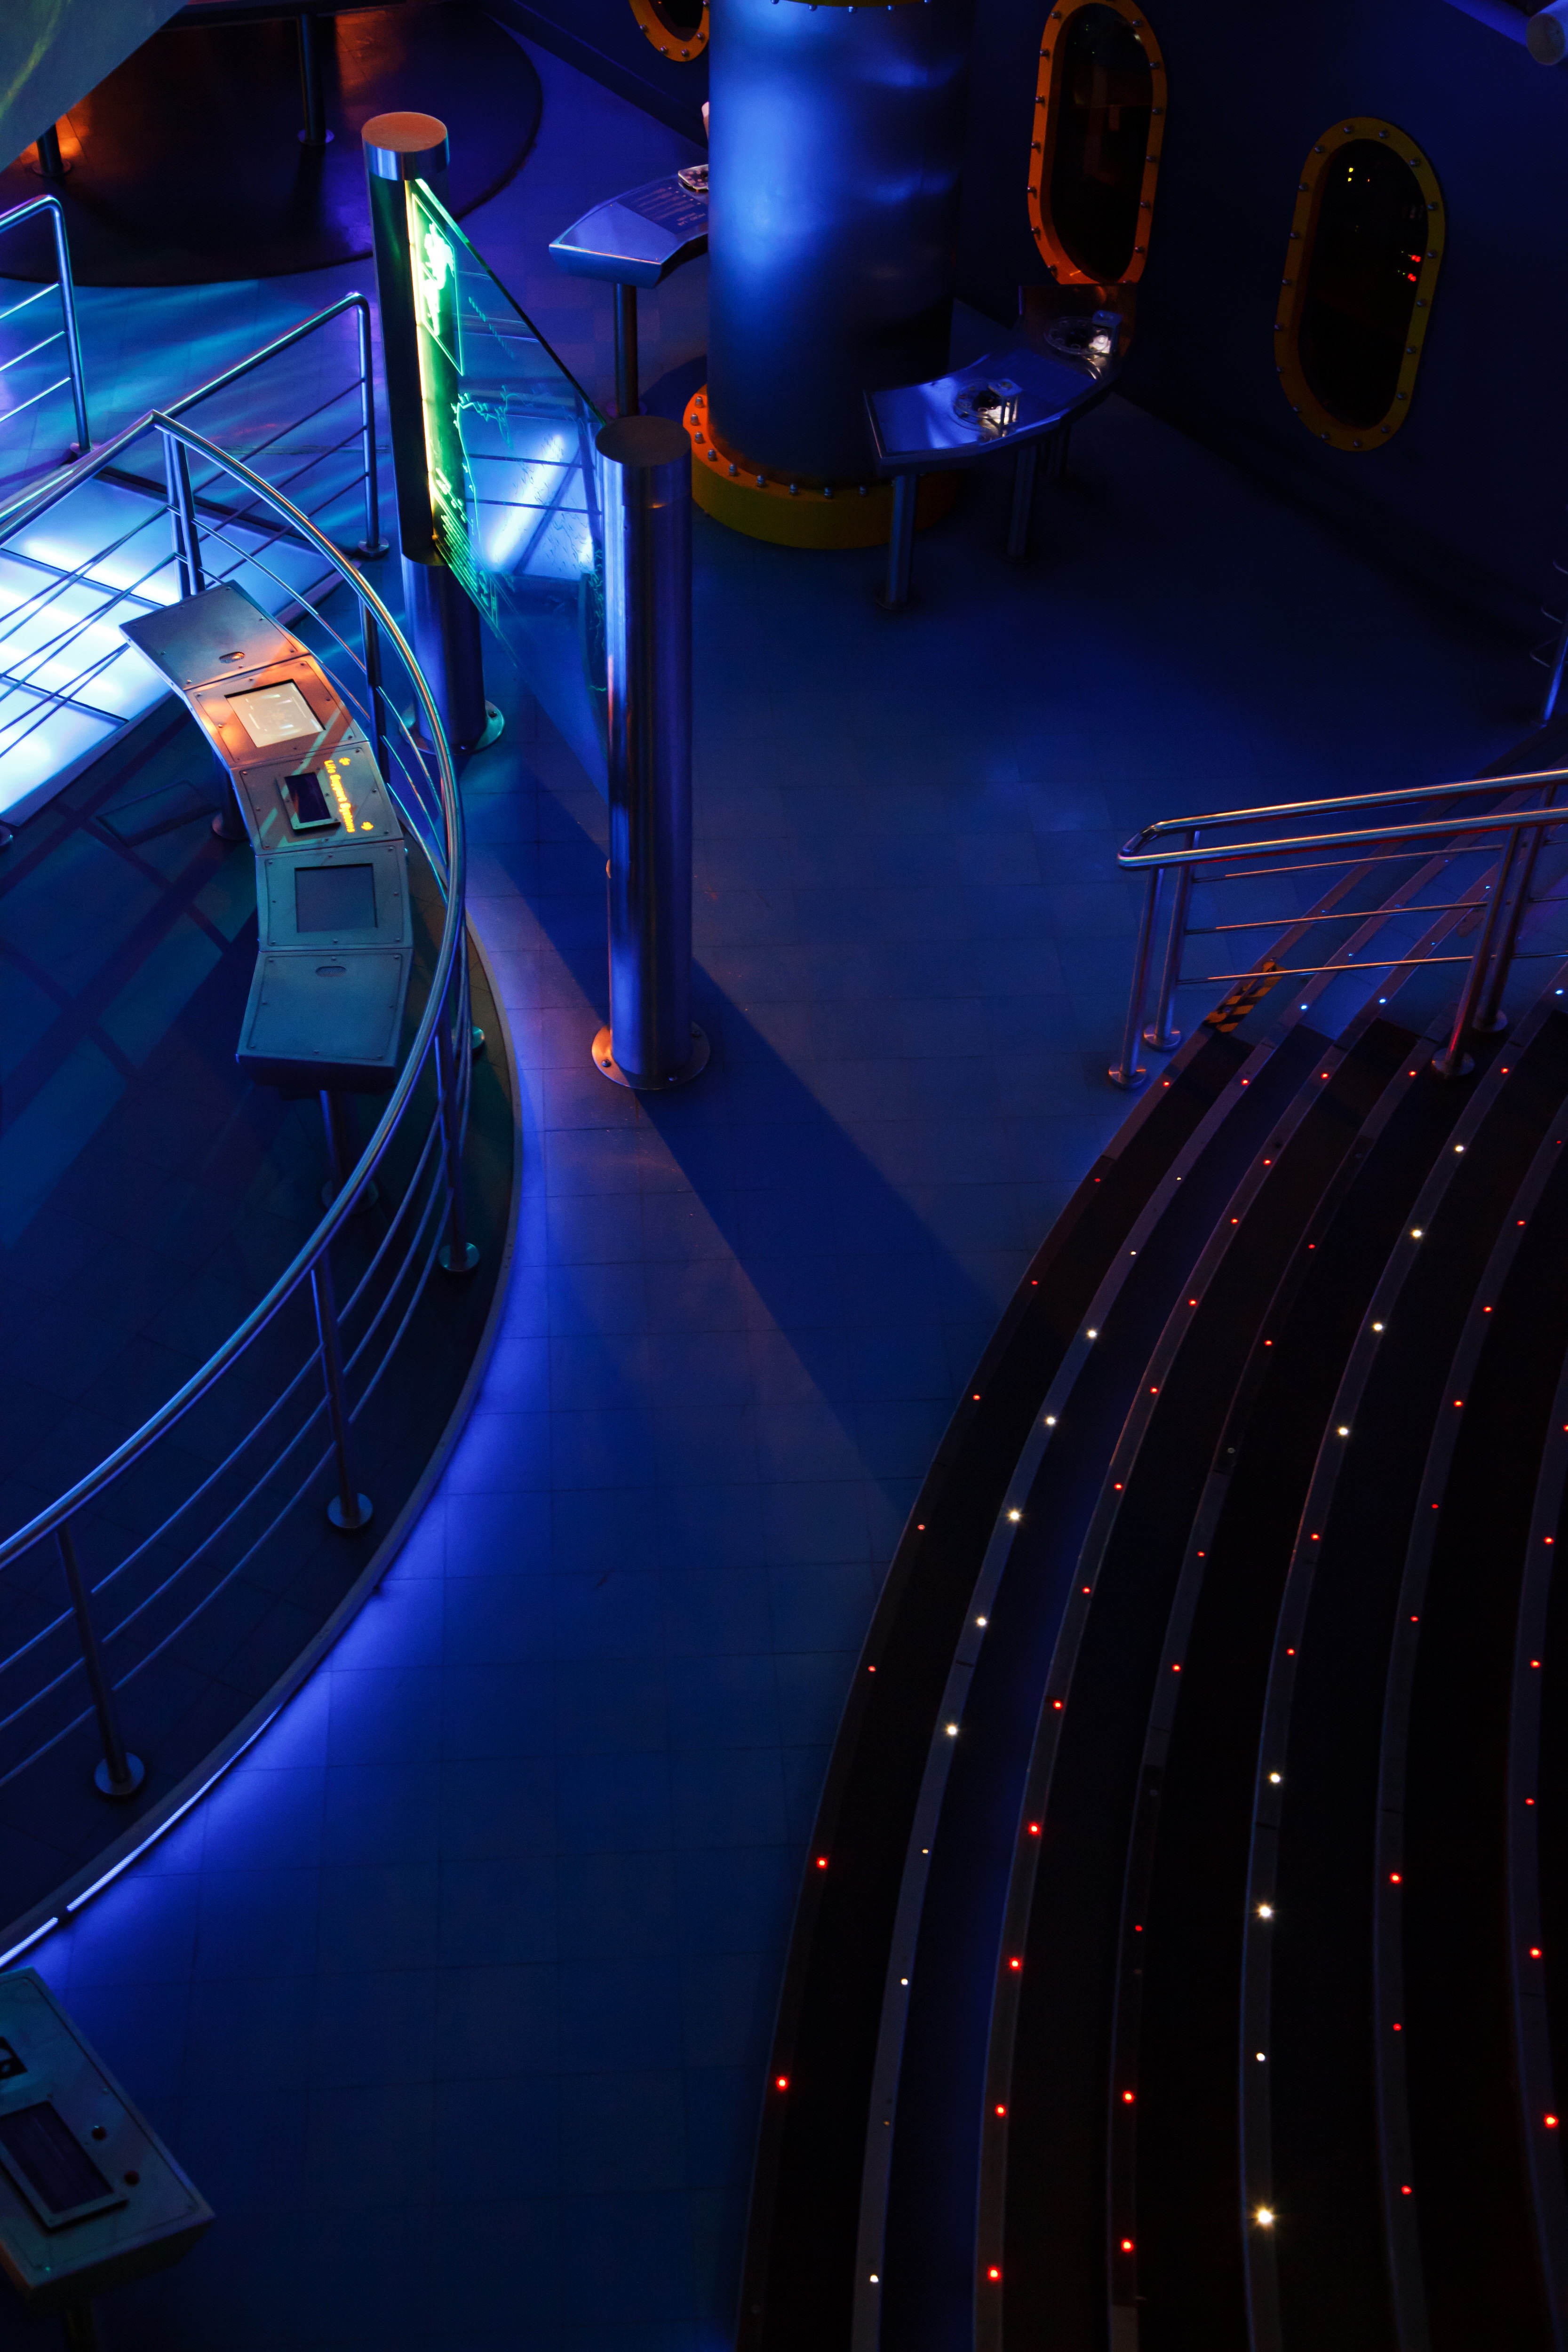
light, abstract, architecture, structure, night, interior, urban, steel, geometric, space, metal, office, blue, room, lighting, modern, futuristic, handrail, theatre, stage, design, stairs, screenshot, nightclub, atmosphere of earth